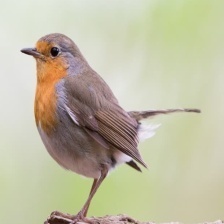
Species: AMERICAN ROBIN
Scientific name: TURDUS MIGRATORIUS
ImageNet parent category: robin